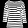
Label: Pullover